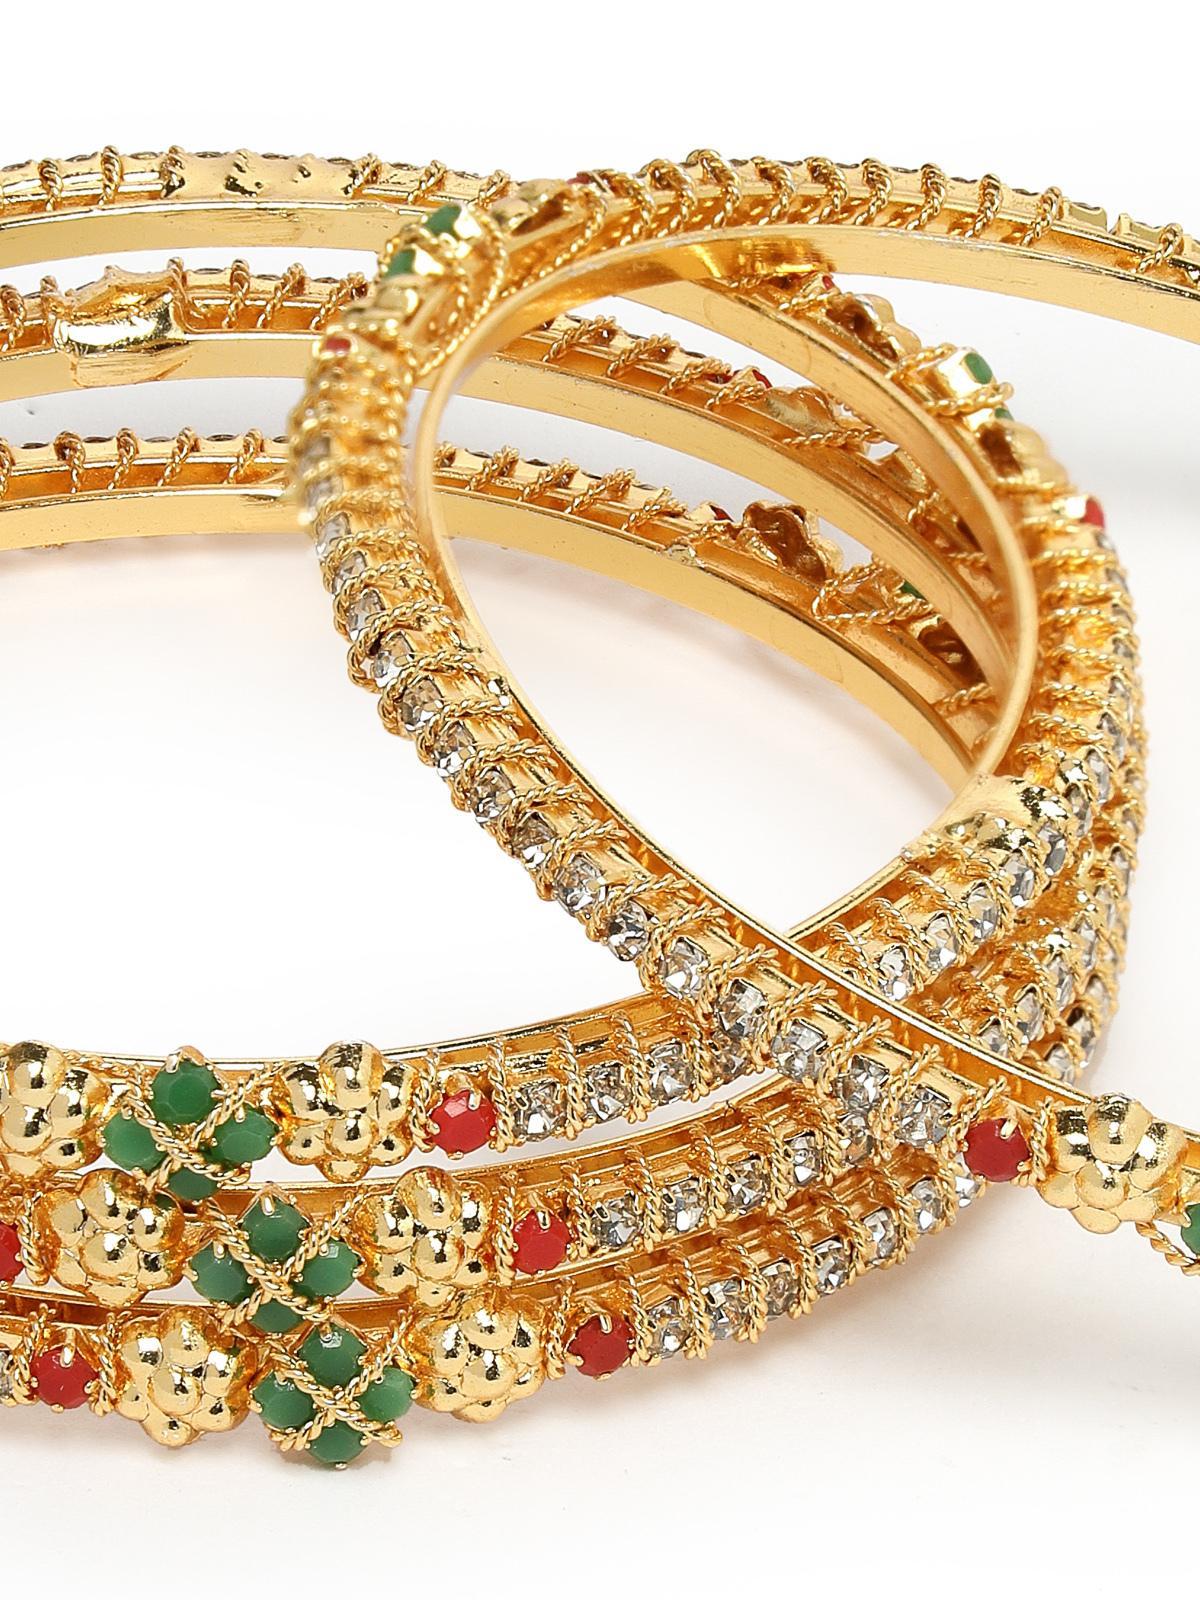
Sukkhi Graceful Gold Plated Multicolor White AD Stones Studded Set of 4 Thin Bracelet Bangle Set Jewellery for Women & Girls|Latest Design|Birthday Anniversary Gift for Women|B105903_2.8
Type: Bracelets & Bangles
Brand: Sukkhi
Price: Rs. 372
 Step into grace with the Sukkhi Graceful Gold Plated Thin Bracelet Bangle Set for Women & Girls. This set of four captivates with a delightful blend of multicolor hues and white AD stones, showcasing the latest design trends. The gold-plated finish adds a touch of sophistication to any ensemble. Sized at 2.4, 2.6 and 2.8, these thin bracelets make for a perfect birthday or anniversary gift, celebrating contemporary style and timeless beauty for the special women in your life.Disclaimer:There may be slight variation in shade and colour due to photographic effects and monitor settings
Included: 4 Bangles